Lynchings of Mer Rouge, Louisiana

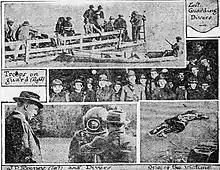
In the photo with the diver is Agent Rooney, and to the far left C.C. "Tot" Davenport, kidnaped at the same time, beaten and released.

Local Bastrop authorities, heavily infiltrated by the KKK, covered up the killings. Relatives of the missing had to appeal to State officials to get help in discovering the fate of the missing men, Filmore Watt Daniel and Thomas F. Richard.